Sanisera

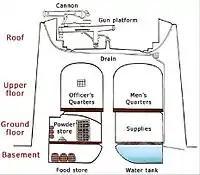
Diagram of a Martello tower

To the east of the Port of Sanitja there is a small traditional white house which was built at the end of the 18th century. It was the first fishing industry set in Menorca and was called S’Almadrava.